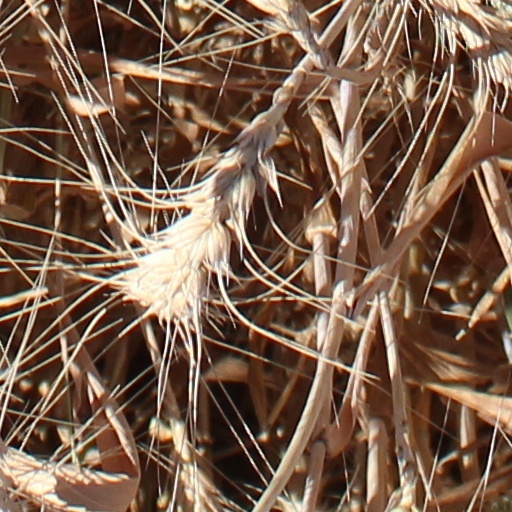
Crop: wheat